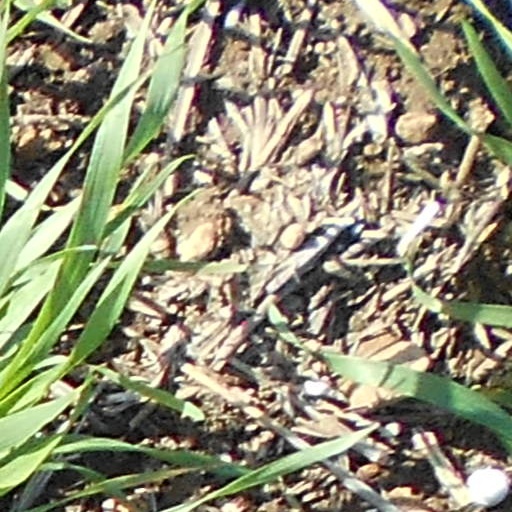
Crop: wheat